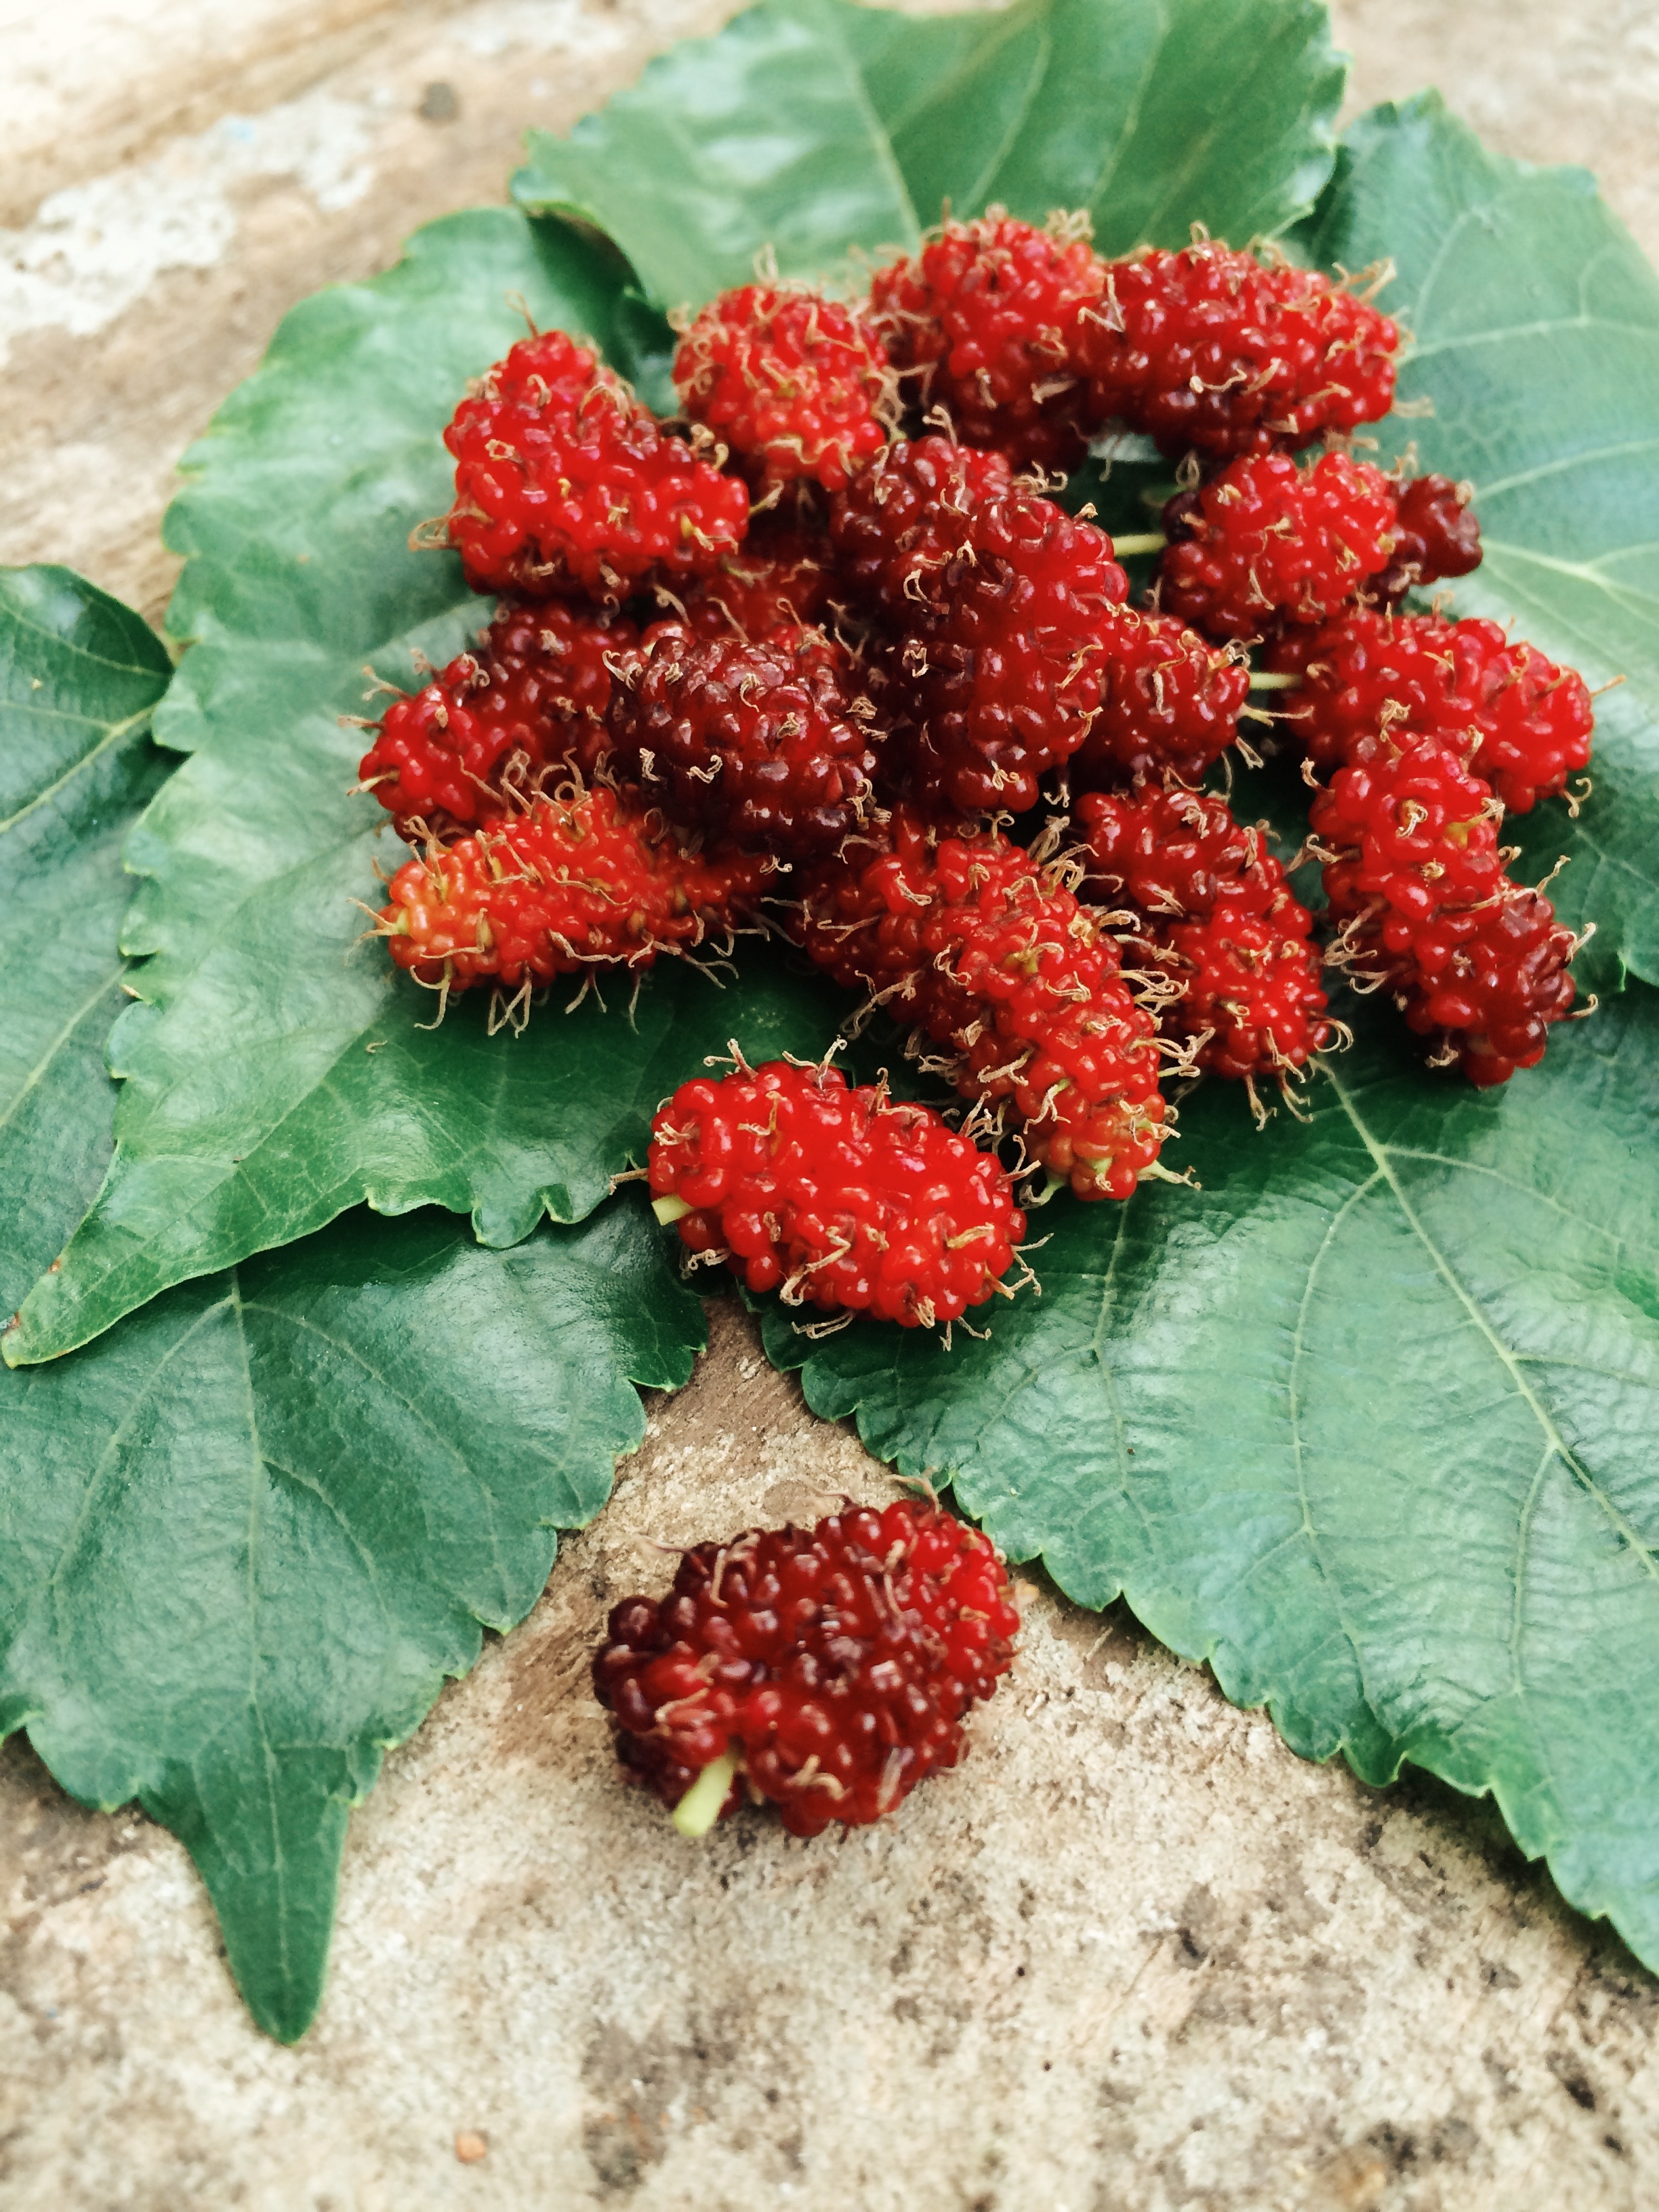
red, plant, flower, flora, produce, food, fruit, land plant, leaf, strawberries, flowering plant, strawberry, berry, shrub